The Siege (Stargate Atlantis)

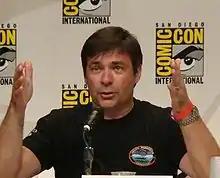
Director Martin Wood at Comic Con in 2007.

The first plot information about "The Siege, Part 2" was released in November, 2004. In the original script, Colonel Dillion Everett was supposed to be a recurring character in the series future along with his two United States Marine Corps officers Major Ferrell and Captain Radner, the announcement also suggested the involvement of Dr. Radek Zelenka. All of the characters, with the exception of Zelenka were killed off in "The Siege, Part 2". Another announcement later on in January, 2005 did not include any references to Dillion and his two marines.